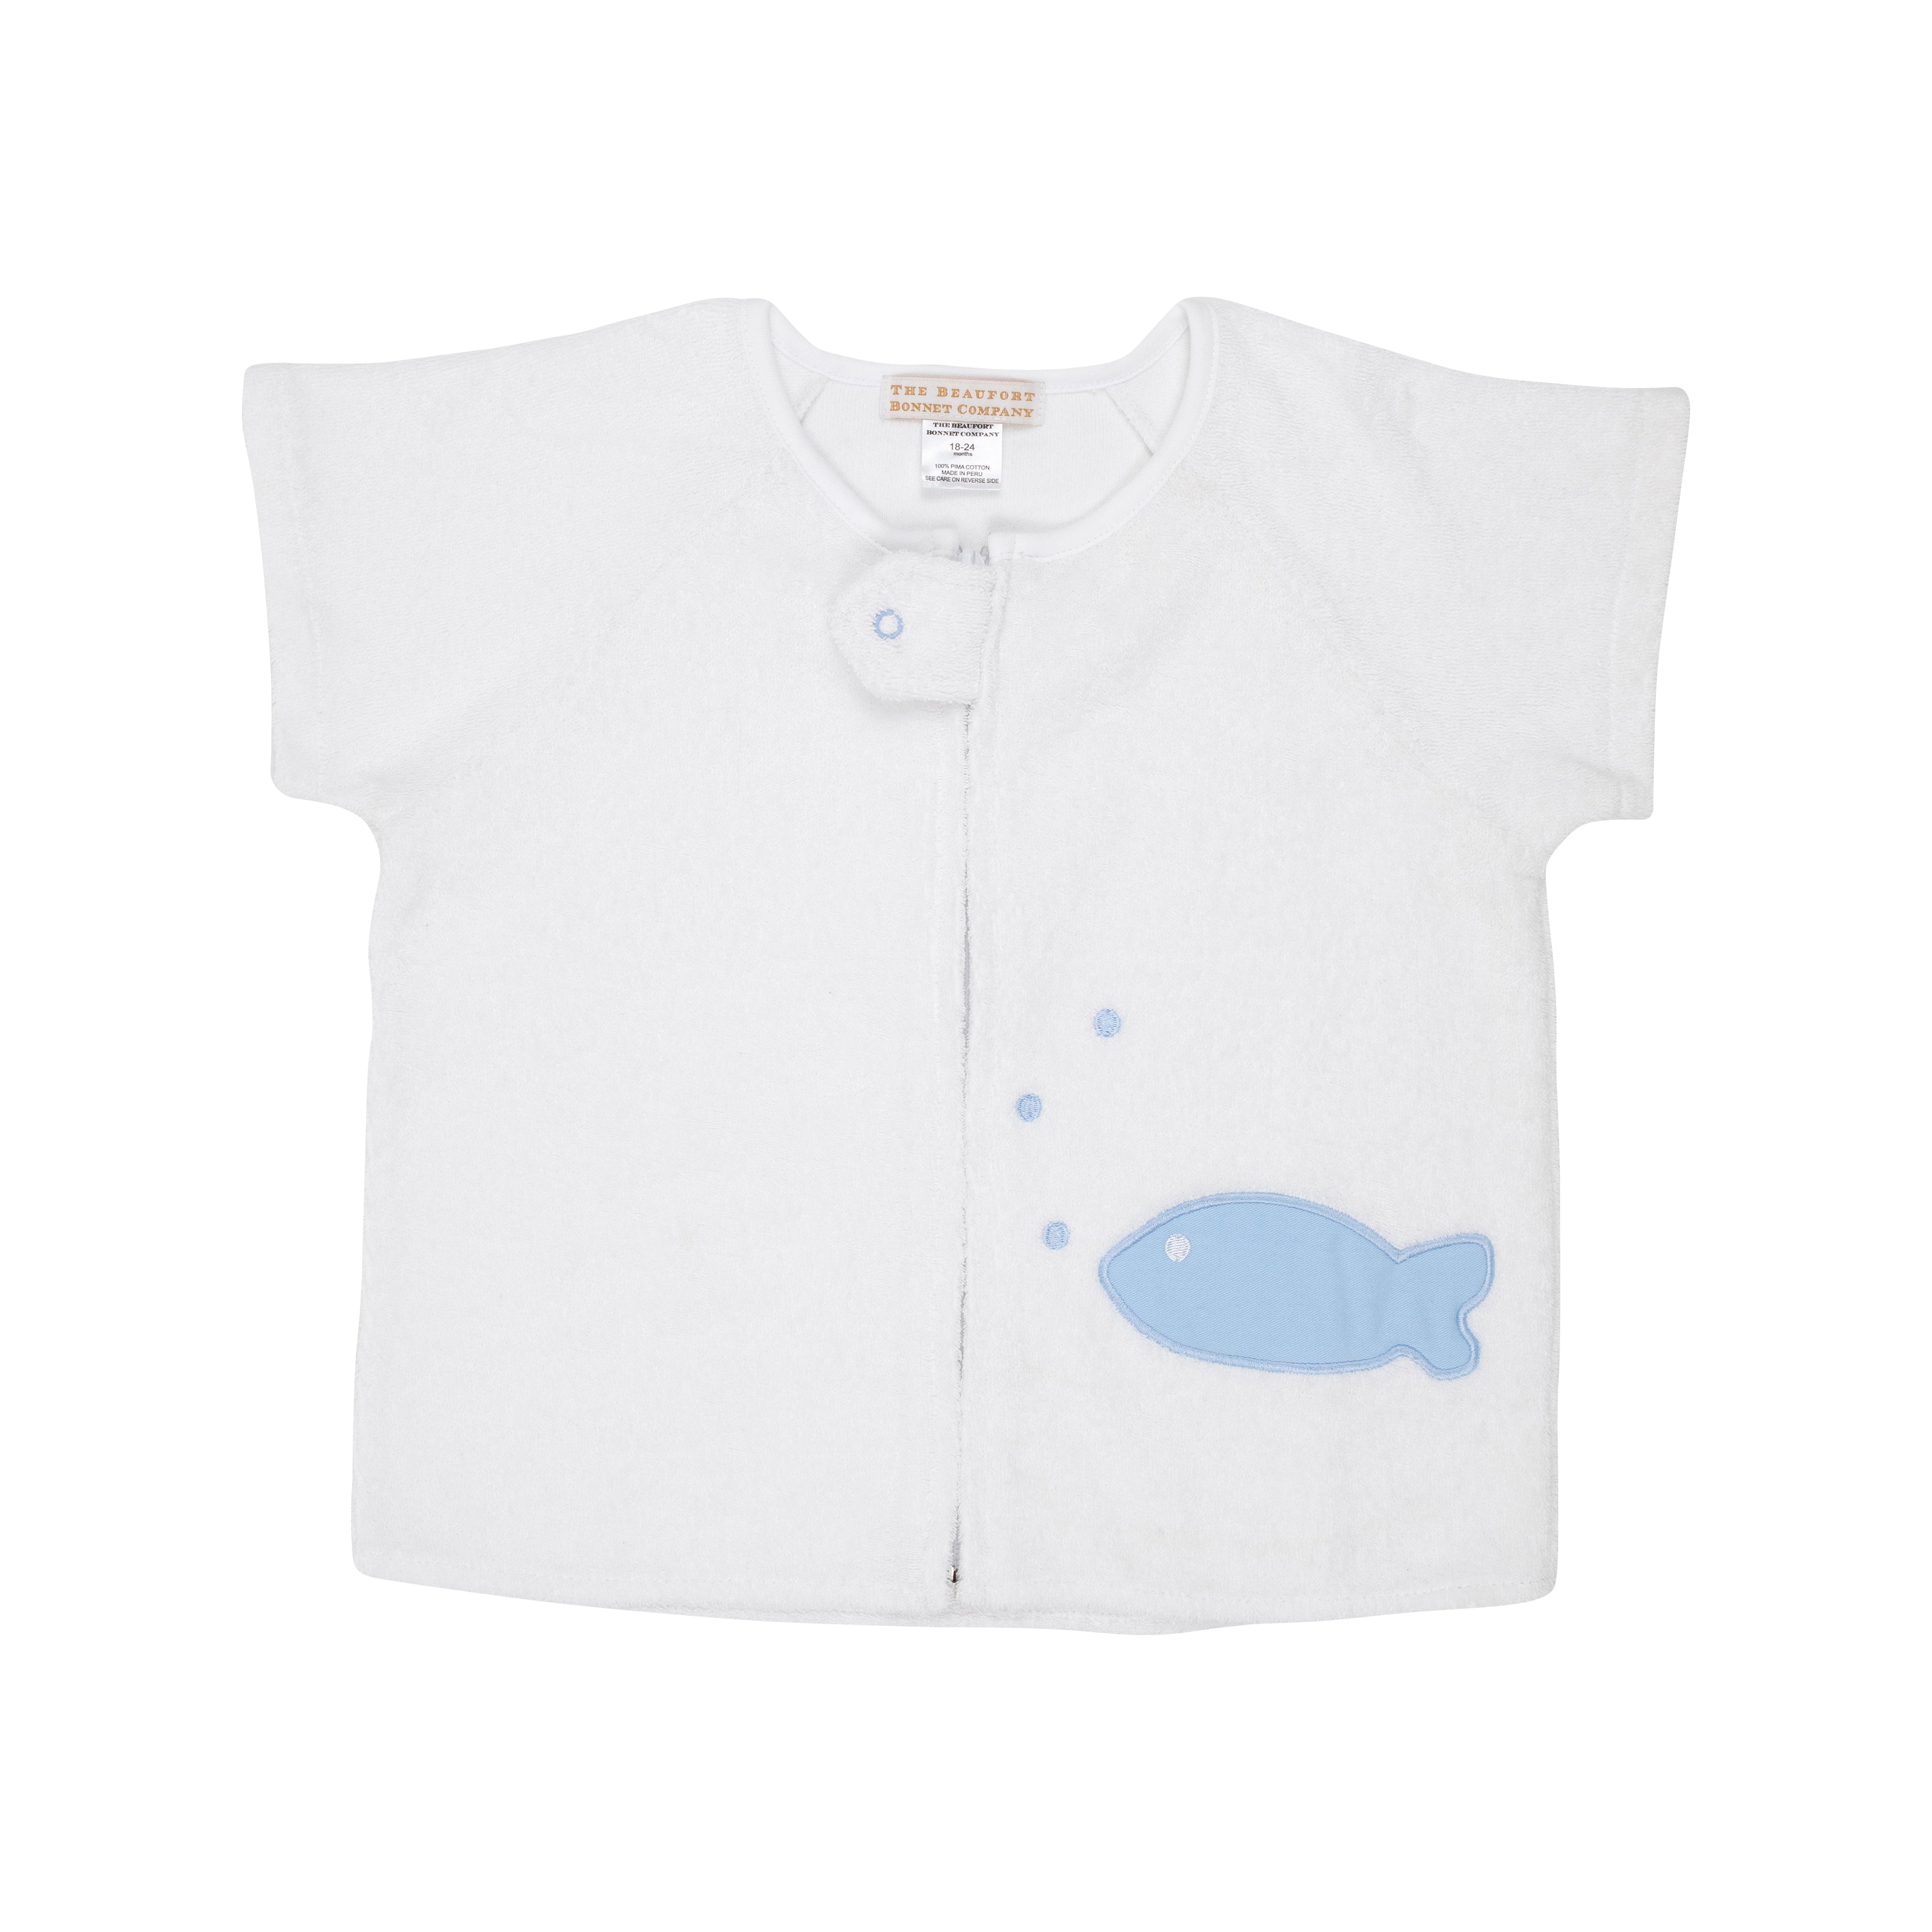
Henry Clay Cover Up Fish
The Henry Clay Cover Up is sure to make any beach day go swimmingly! Featuring Beale Street Blue fish appliques, he's sure to look adorable. Sizes 0/6-4T feature a tab covering the zipper, sizes 5-6 do not have a tab.
Brand: The Beaufort Bonnet Company
Category: Apparel & Accessories > Clothing > Baby & Toddler Clothing > Baby & Toddler Swimwear > Cover Ups